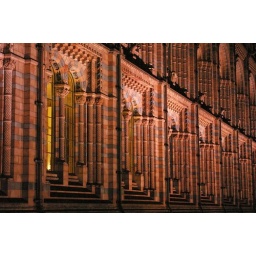
I love this building and the colours in the terracotta brick work, and the gargoles on the window ledges